Gallagher Building

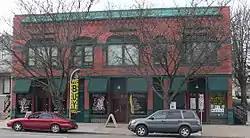
Gallagher building, seen across 13th Street

The Gallagher Building is a historic commercial building located in Downtown Omaha, Nebraska. It was completed in 1888 in the Late Victorian style of architecture.